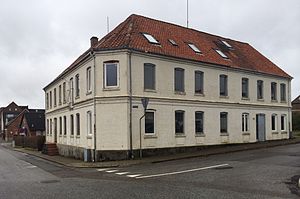
Hans Kirk / Liv og karriere
Hans Kirks fødehjem på Jacob Møllersgade i Hadsund. Han blev født på 1. sal. Familien Kirk boede her indtil doktorboligen på den anden side af vejen blev bygget
Forfatteren Hans Kirk er født i Hjortsminde på Jacob Møllers Gade i Hadsund, Nordjylland.
Hans Rudolf Kirk var en dansk forfatter, kommunist og medarbejder ved avisen Land og Folk.